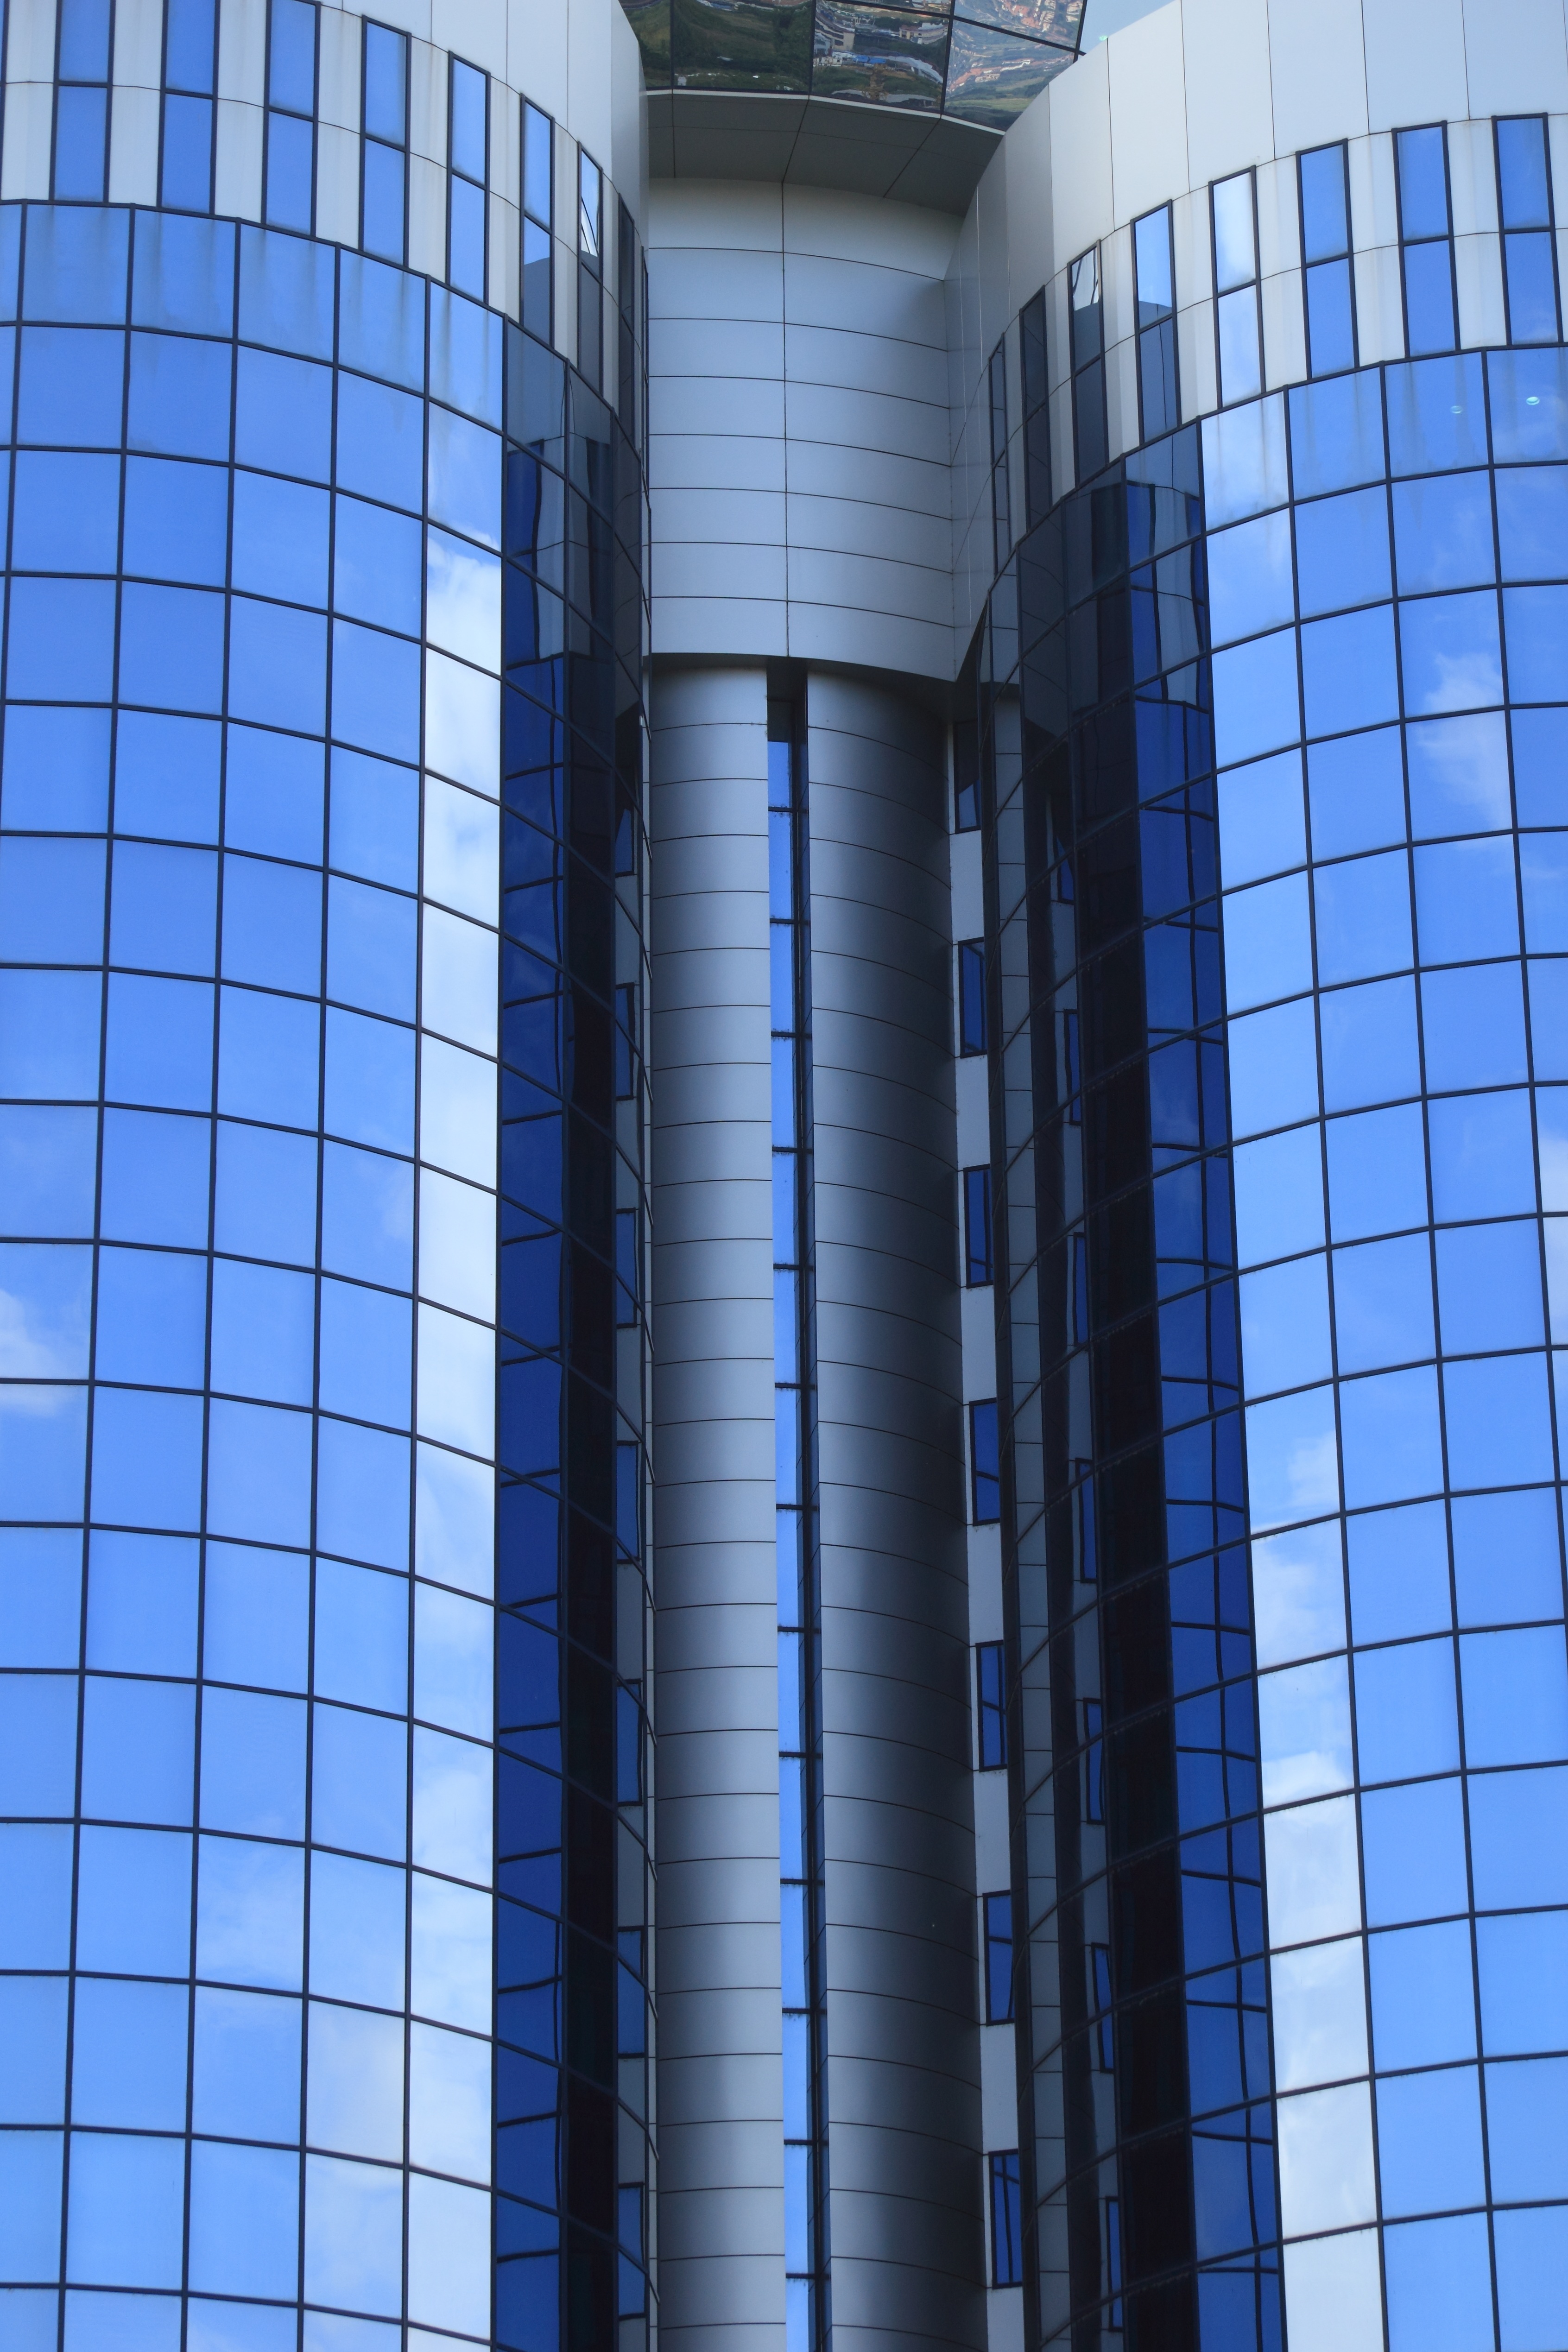
architecture, glass, building, skyscraper, downtown, line, reflection, plaza, facade, blue, tower block, hotel, symmetry, shape, commercial building, headquarters, metropolis, bosnia, urban area, hezegovina, sarajevo, radon, metropolitan area